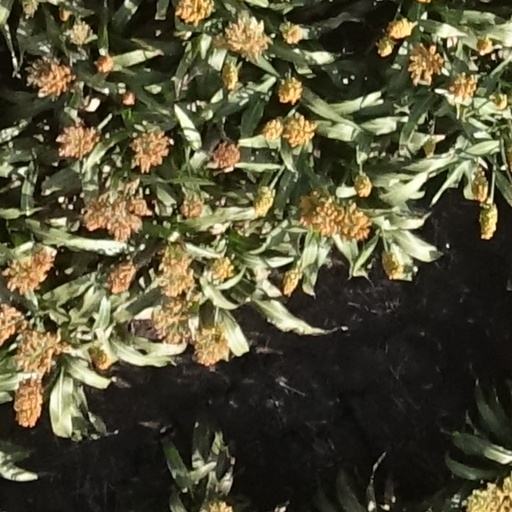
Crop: sorghum